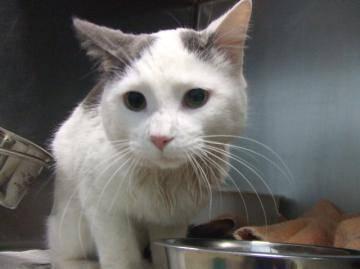
cat